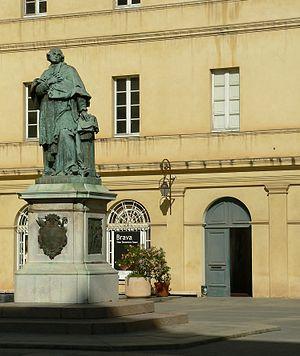
Cardinal Joseph Fesch Sculpteur
Joseph Fesch, né à Ajaccio le 3 janvier 1763 et mort à Rome le 13 mai 1839, est un ecclésiastique français, archevêque de Lyon de 1802 à 1839. Il était l'oncle de Napoléon Bonaparte.
Jérôme Maglioli. Diplômé de l'École de Paris et de Rome, il a été architecte communal de la ville d'Ajaccio, peintre et sculpteur. De 1858 à 1872, il fut conservateur du musée Fesch.